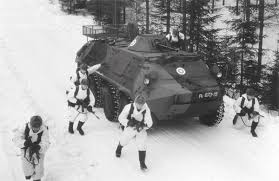
Label: BTR-60